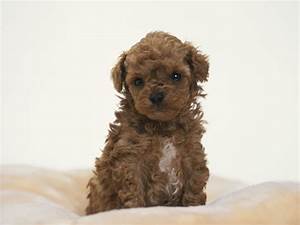
Label: cane